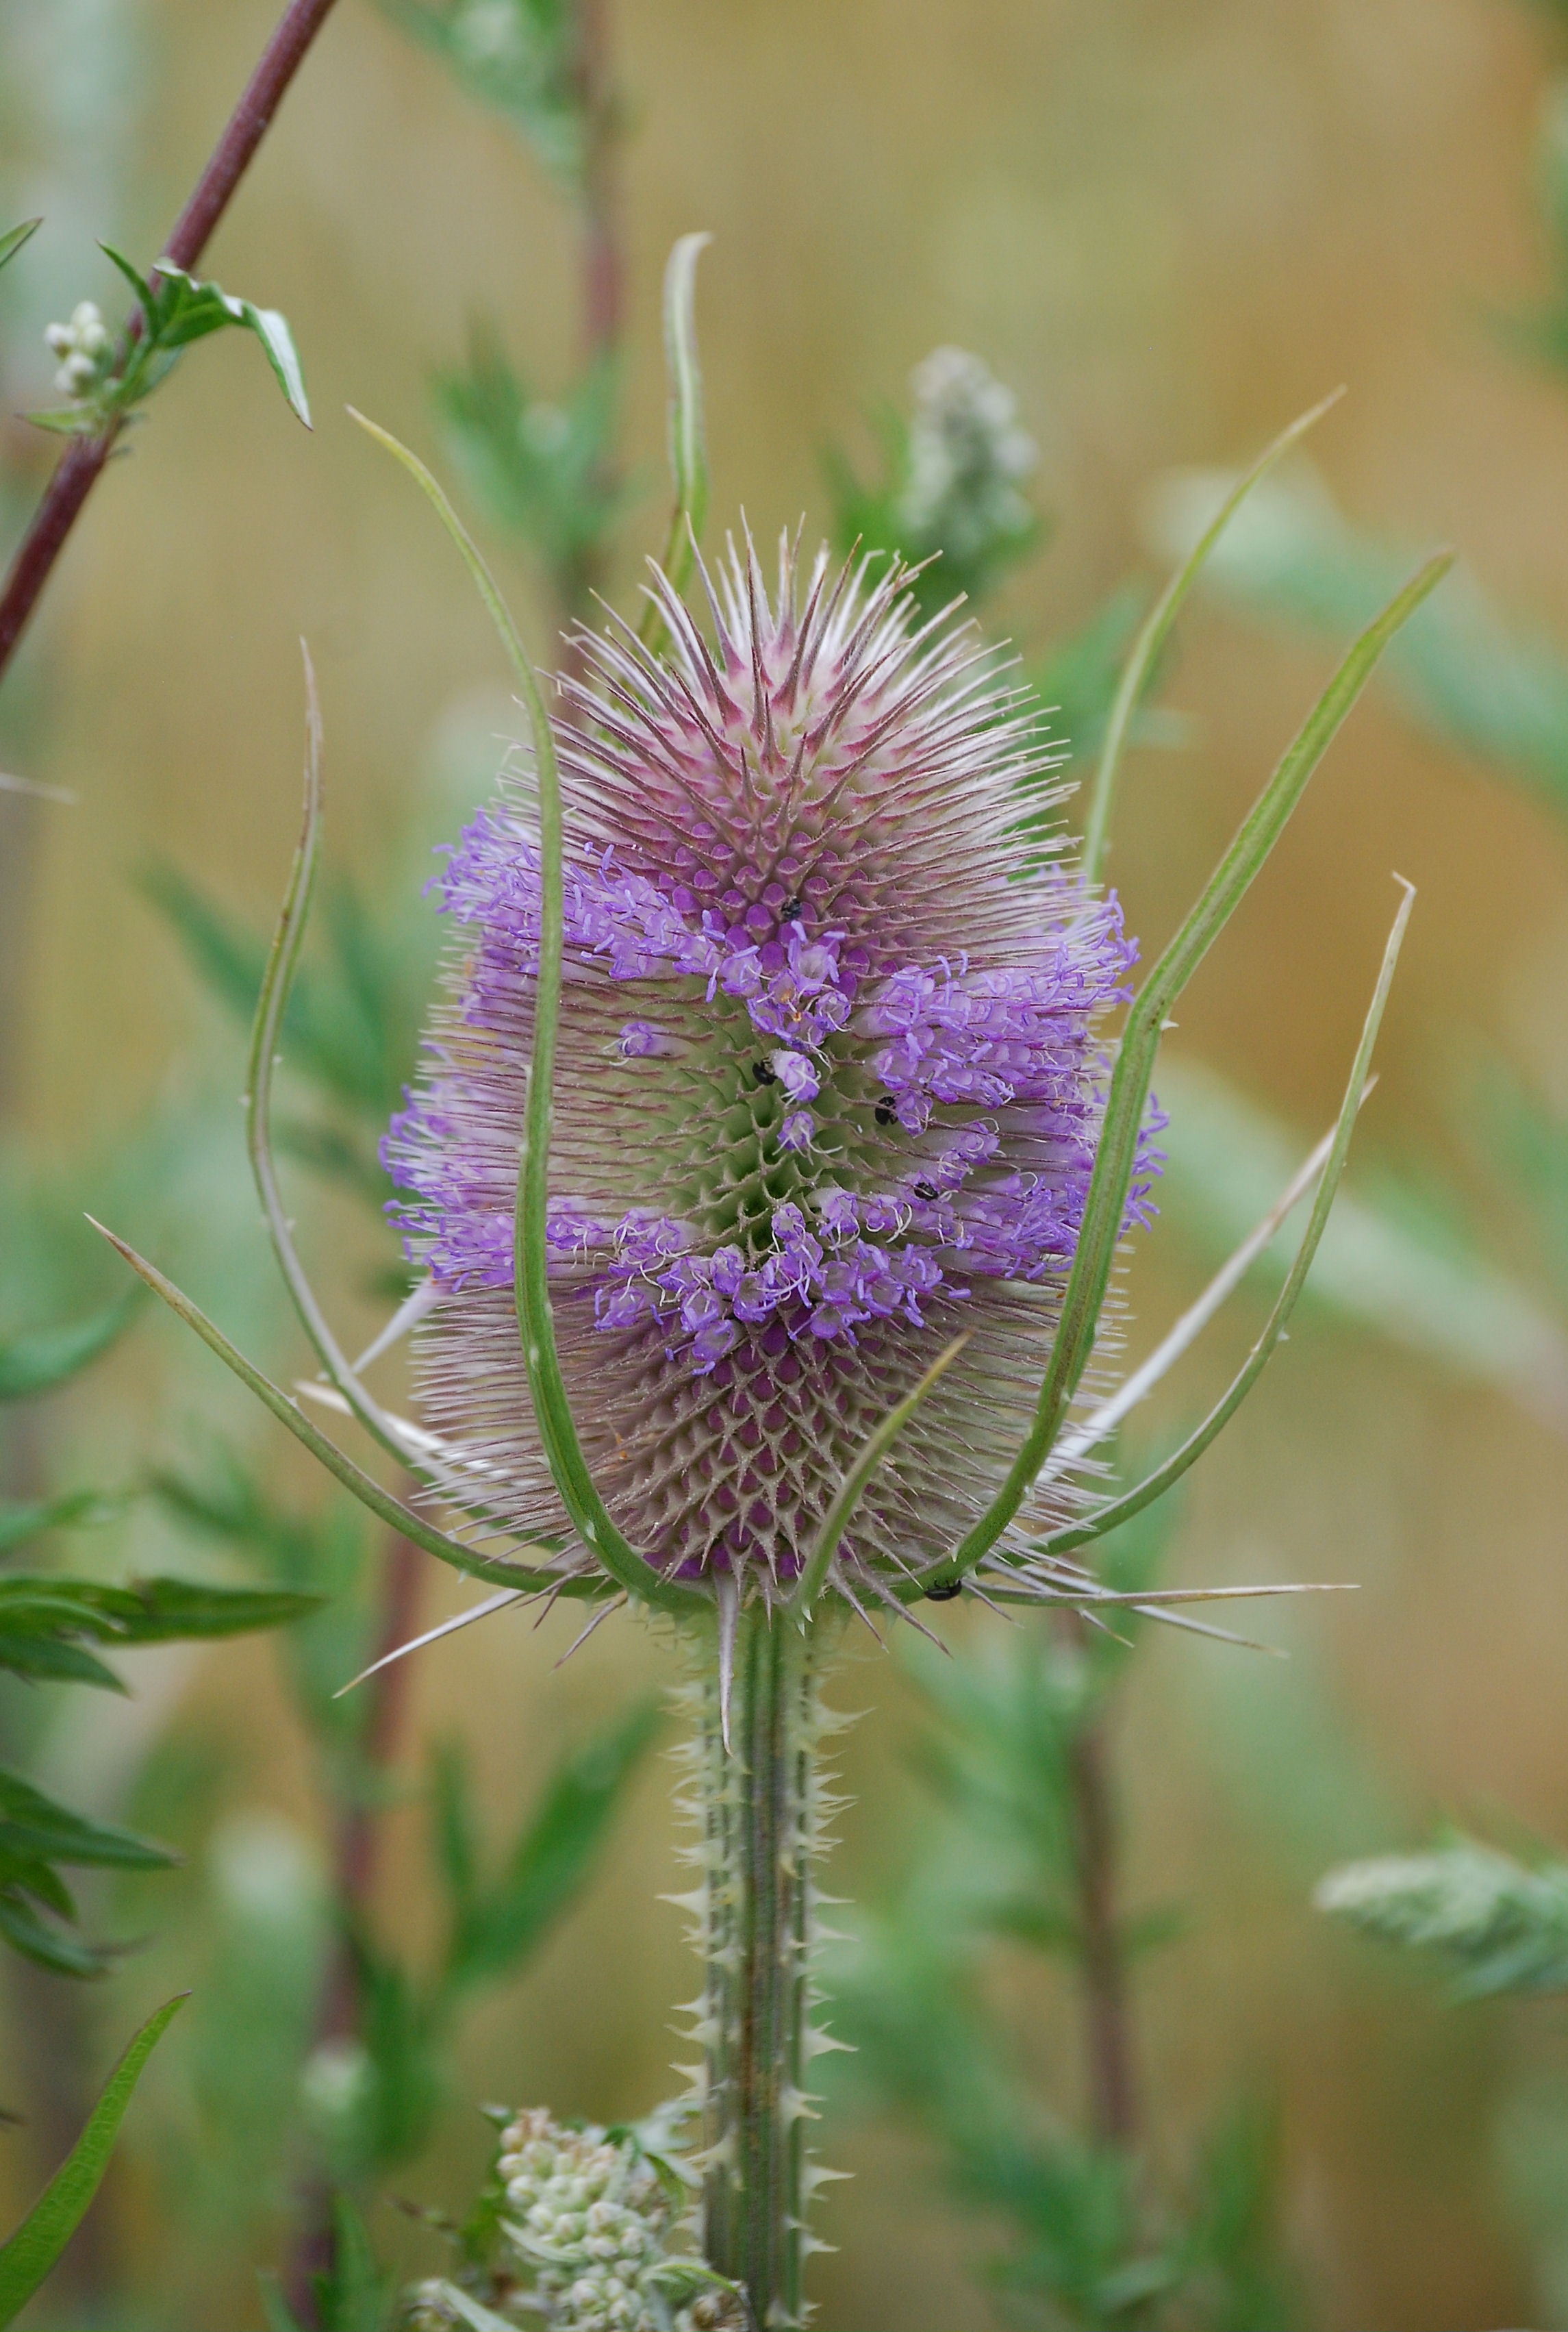
nature, spiky, prickly, sharp, plant, countryside, seed, flower, botany, closeup, flora, wildflower, close up, thistle, macro photography, flowering plant, daisy family, dipsacus, silybum, teazel, plant stem, land plant